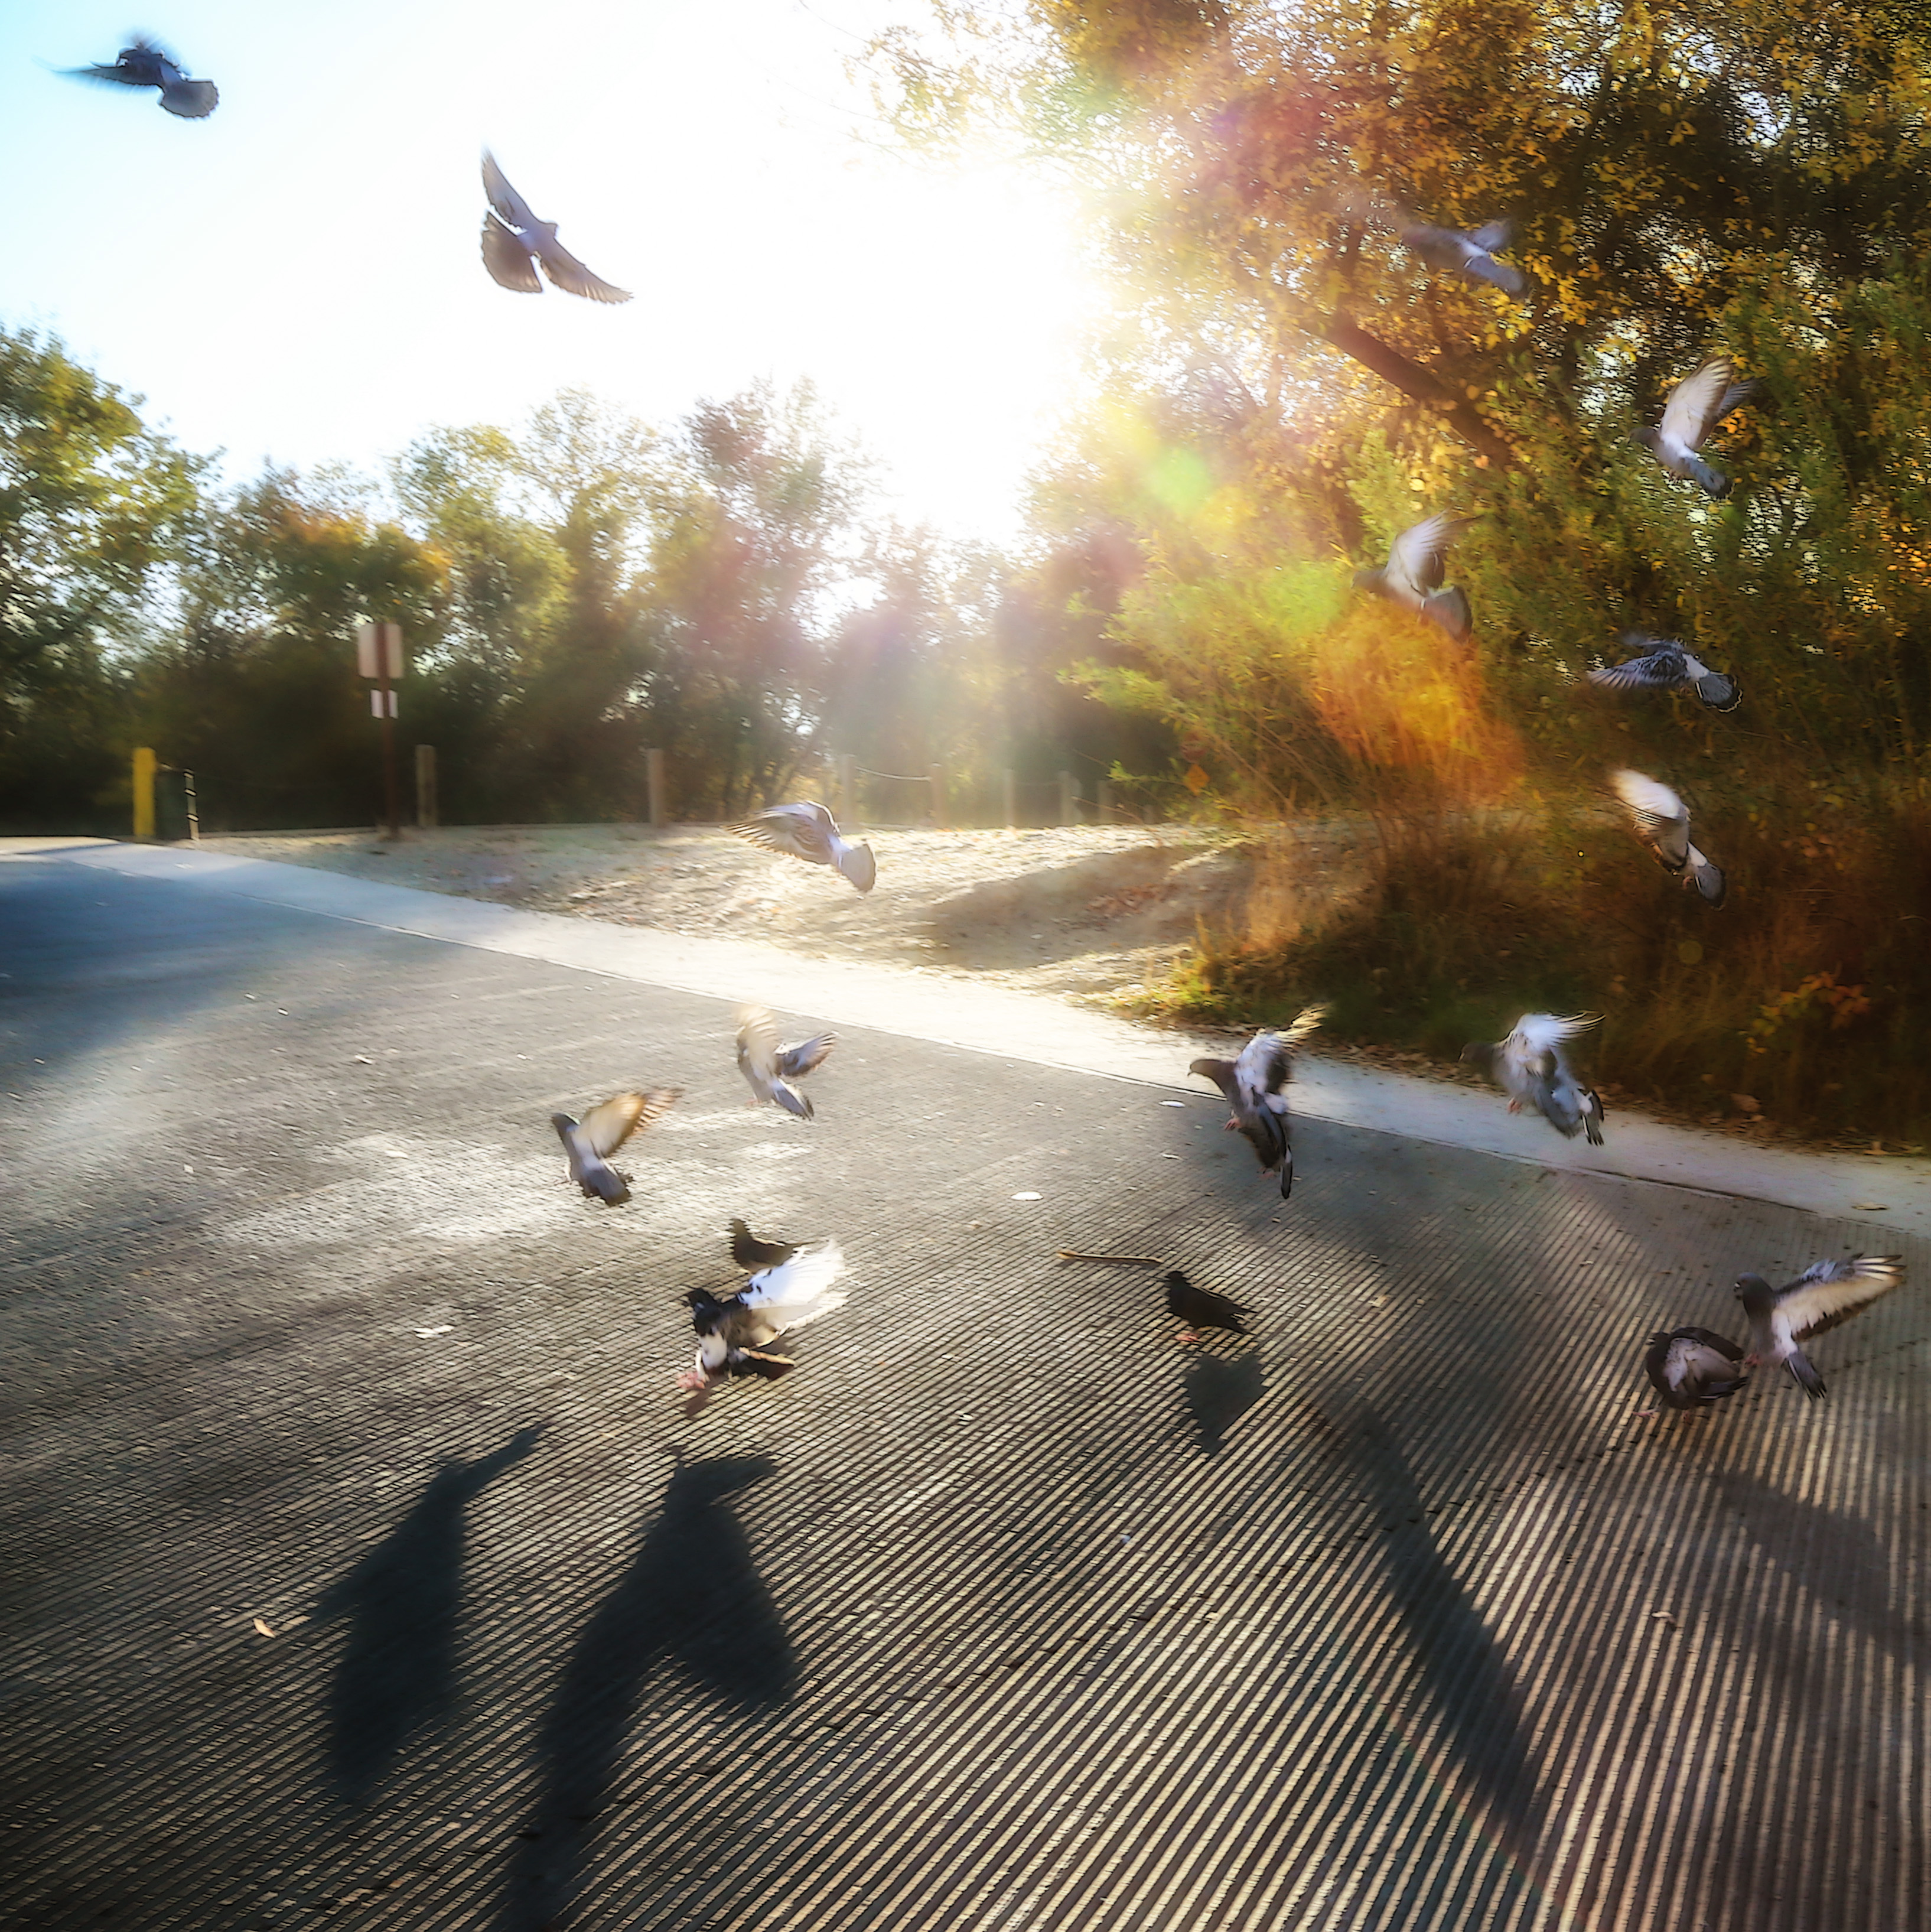
sunlight, morning, season, hss, screenshot, slidersunday